LASER Airlines

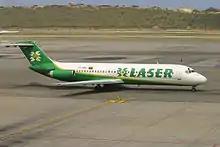
A former LASER McDonnell Douglas DC-9-32 taxiing at Simón Bolívar International Airport in 2003

The airline was established in September 1993 and started operations on March 11, 1994. At the beginning, the company had one Douglas DC-9-14, and only the following year purchased a Boeing 727-200. It began to expand domestic and international destinations, becoming one of Venezuela’s main airlines.